Interracial marriage and the Church of Jesus Christ of Latter-day Saints

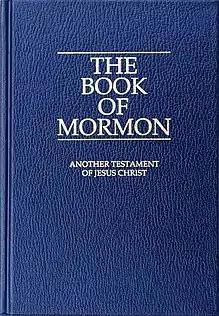
In The Book of Mormon one group of lighter-skinned people was commanded by God not to intermarry with a darker-skinned group.

In the "Book of Mormon", the Lord cursed the Lamanites, and as a sign of the curse their skin was marked with blackness. The black marking was made so that the Nephites would not find the Lamanites "enticing", so "that they [the Nephites] might not mix [with Lamanites] and believe in incorrect traditions", and so they would remain a separate people. If a Nephite intermarried and had children with a Lamanite, the Lord also cursed and marked them, and cursed their descendants.